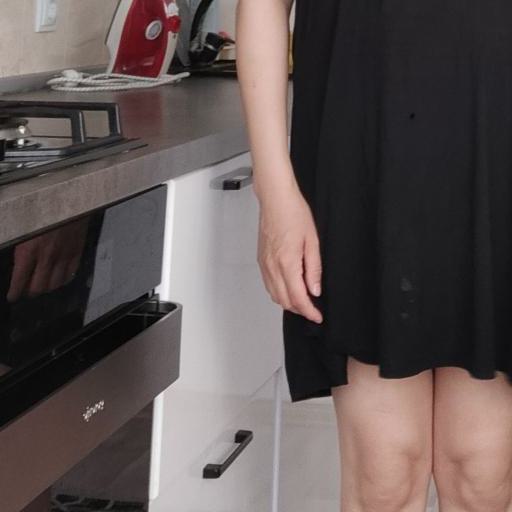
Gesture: no_gesture